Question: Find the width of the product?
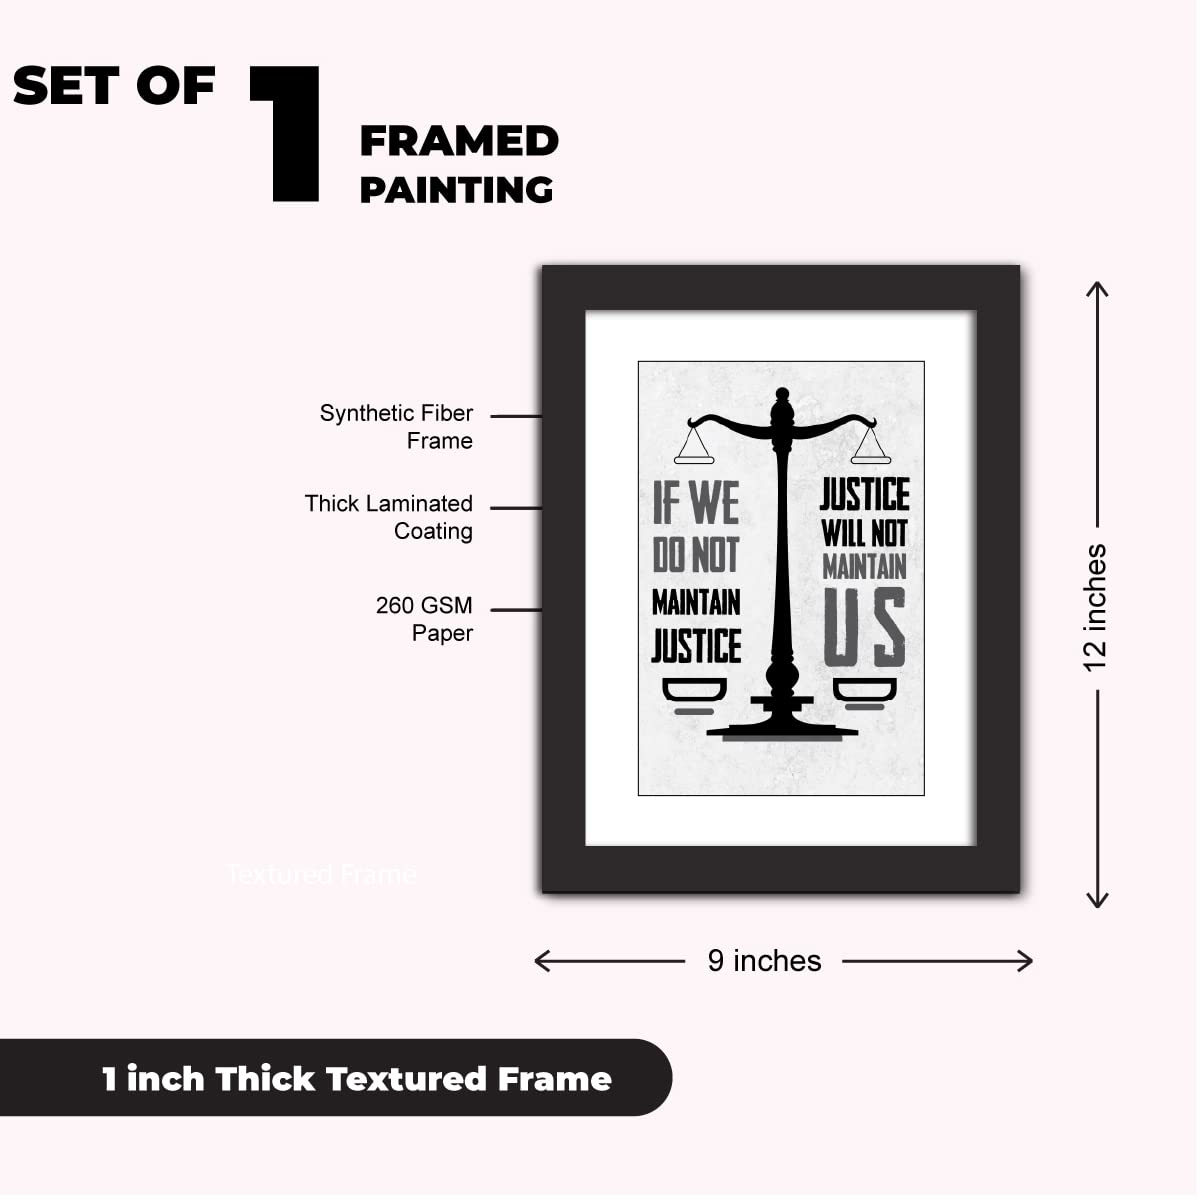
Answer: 9.0 inch